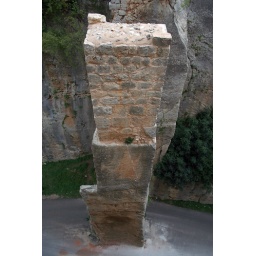
Looking down the rock needle which originally supported the drawbridge of Qalat Saladin, a Crusader castle in western Syria.